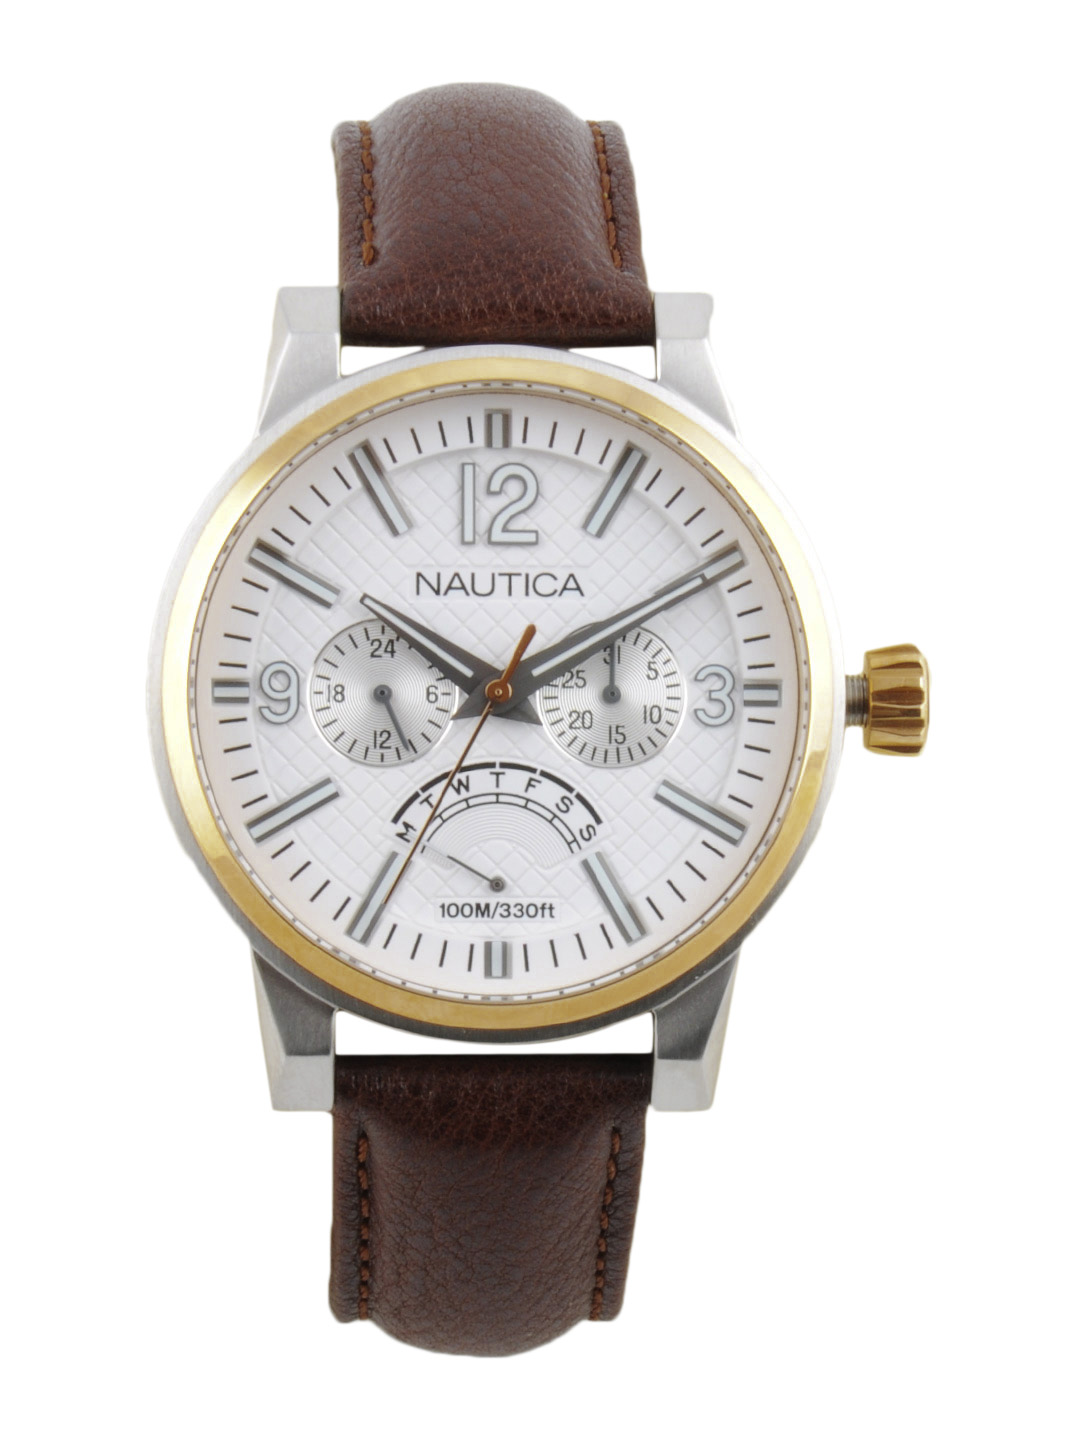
Nautica Men White Dial Chronograph Watch
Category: Accessories / Watches / Watches
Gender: Men
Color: White
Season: Winter 2016
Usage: Casual